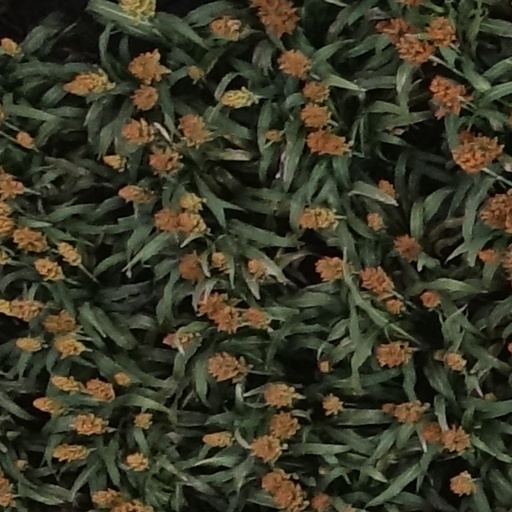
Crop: sorghum